Huaqiao railway station

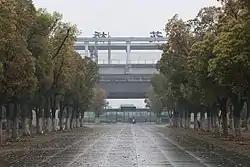
Facade of Huaqiao railway station

Huaqiao is a railway station on the Shanghai–Nanjing intercity railway located in Kunshan, Suzhou, Jiangsu Province, China.